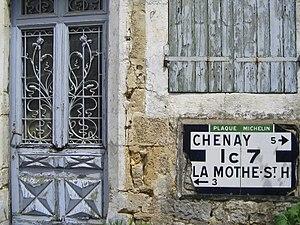
une vieille porte et une vieille plaque michelin à Exoudun en mai 2013
Exoudun est une commune française, située dans le département des Deux-Sèvres en région Nouvelle-Aquitaine.